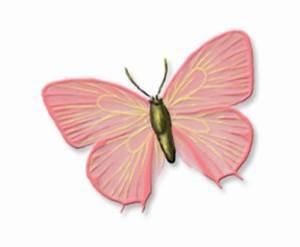
butterfly